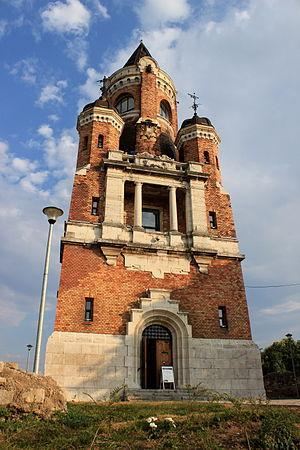
Gardoš est un quartier de Belgrade, la capitale de la Serbie. Il est situé dans la municipalité urbaine de Zemun.
La forteresse de Zemun était une forteresse médiévale serbe située à Zemun, sur l'actuel territoire de la Ville de Belgrade, en Serbie. Elle a été construite au IXᵉ siècle et son site est aujourd'hui inscrit sur la liste des monuments culturels protégés de la République de Serbie et sur la liste des biens culturels de la Ville de Belgrade.
Les monuments culturels protégés constituent une catégorie de monuments de Serbie inscrits sur une liste de monuments bénéficiant de la protection de l'État. Il s'agit d'une troisième catégorie de monuments protégés classés, par leur importance, après les monuments culturels d'importance exceptionnelle et les monuments culturels de grande importance.